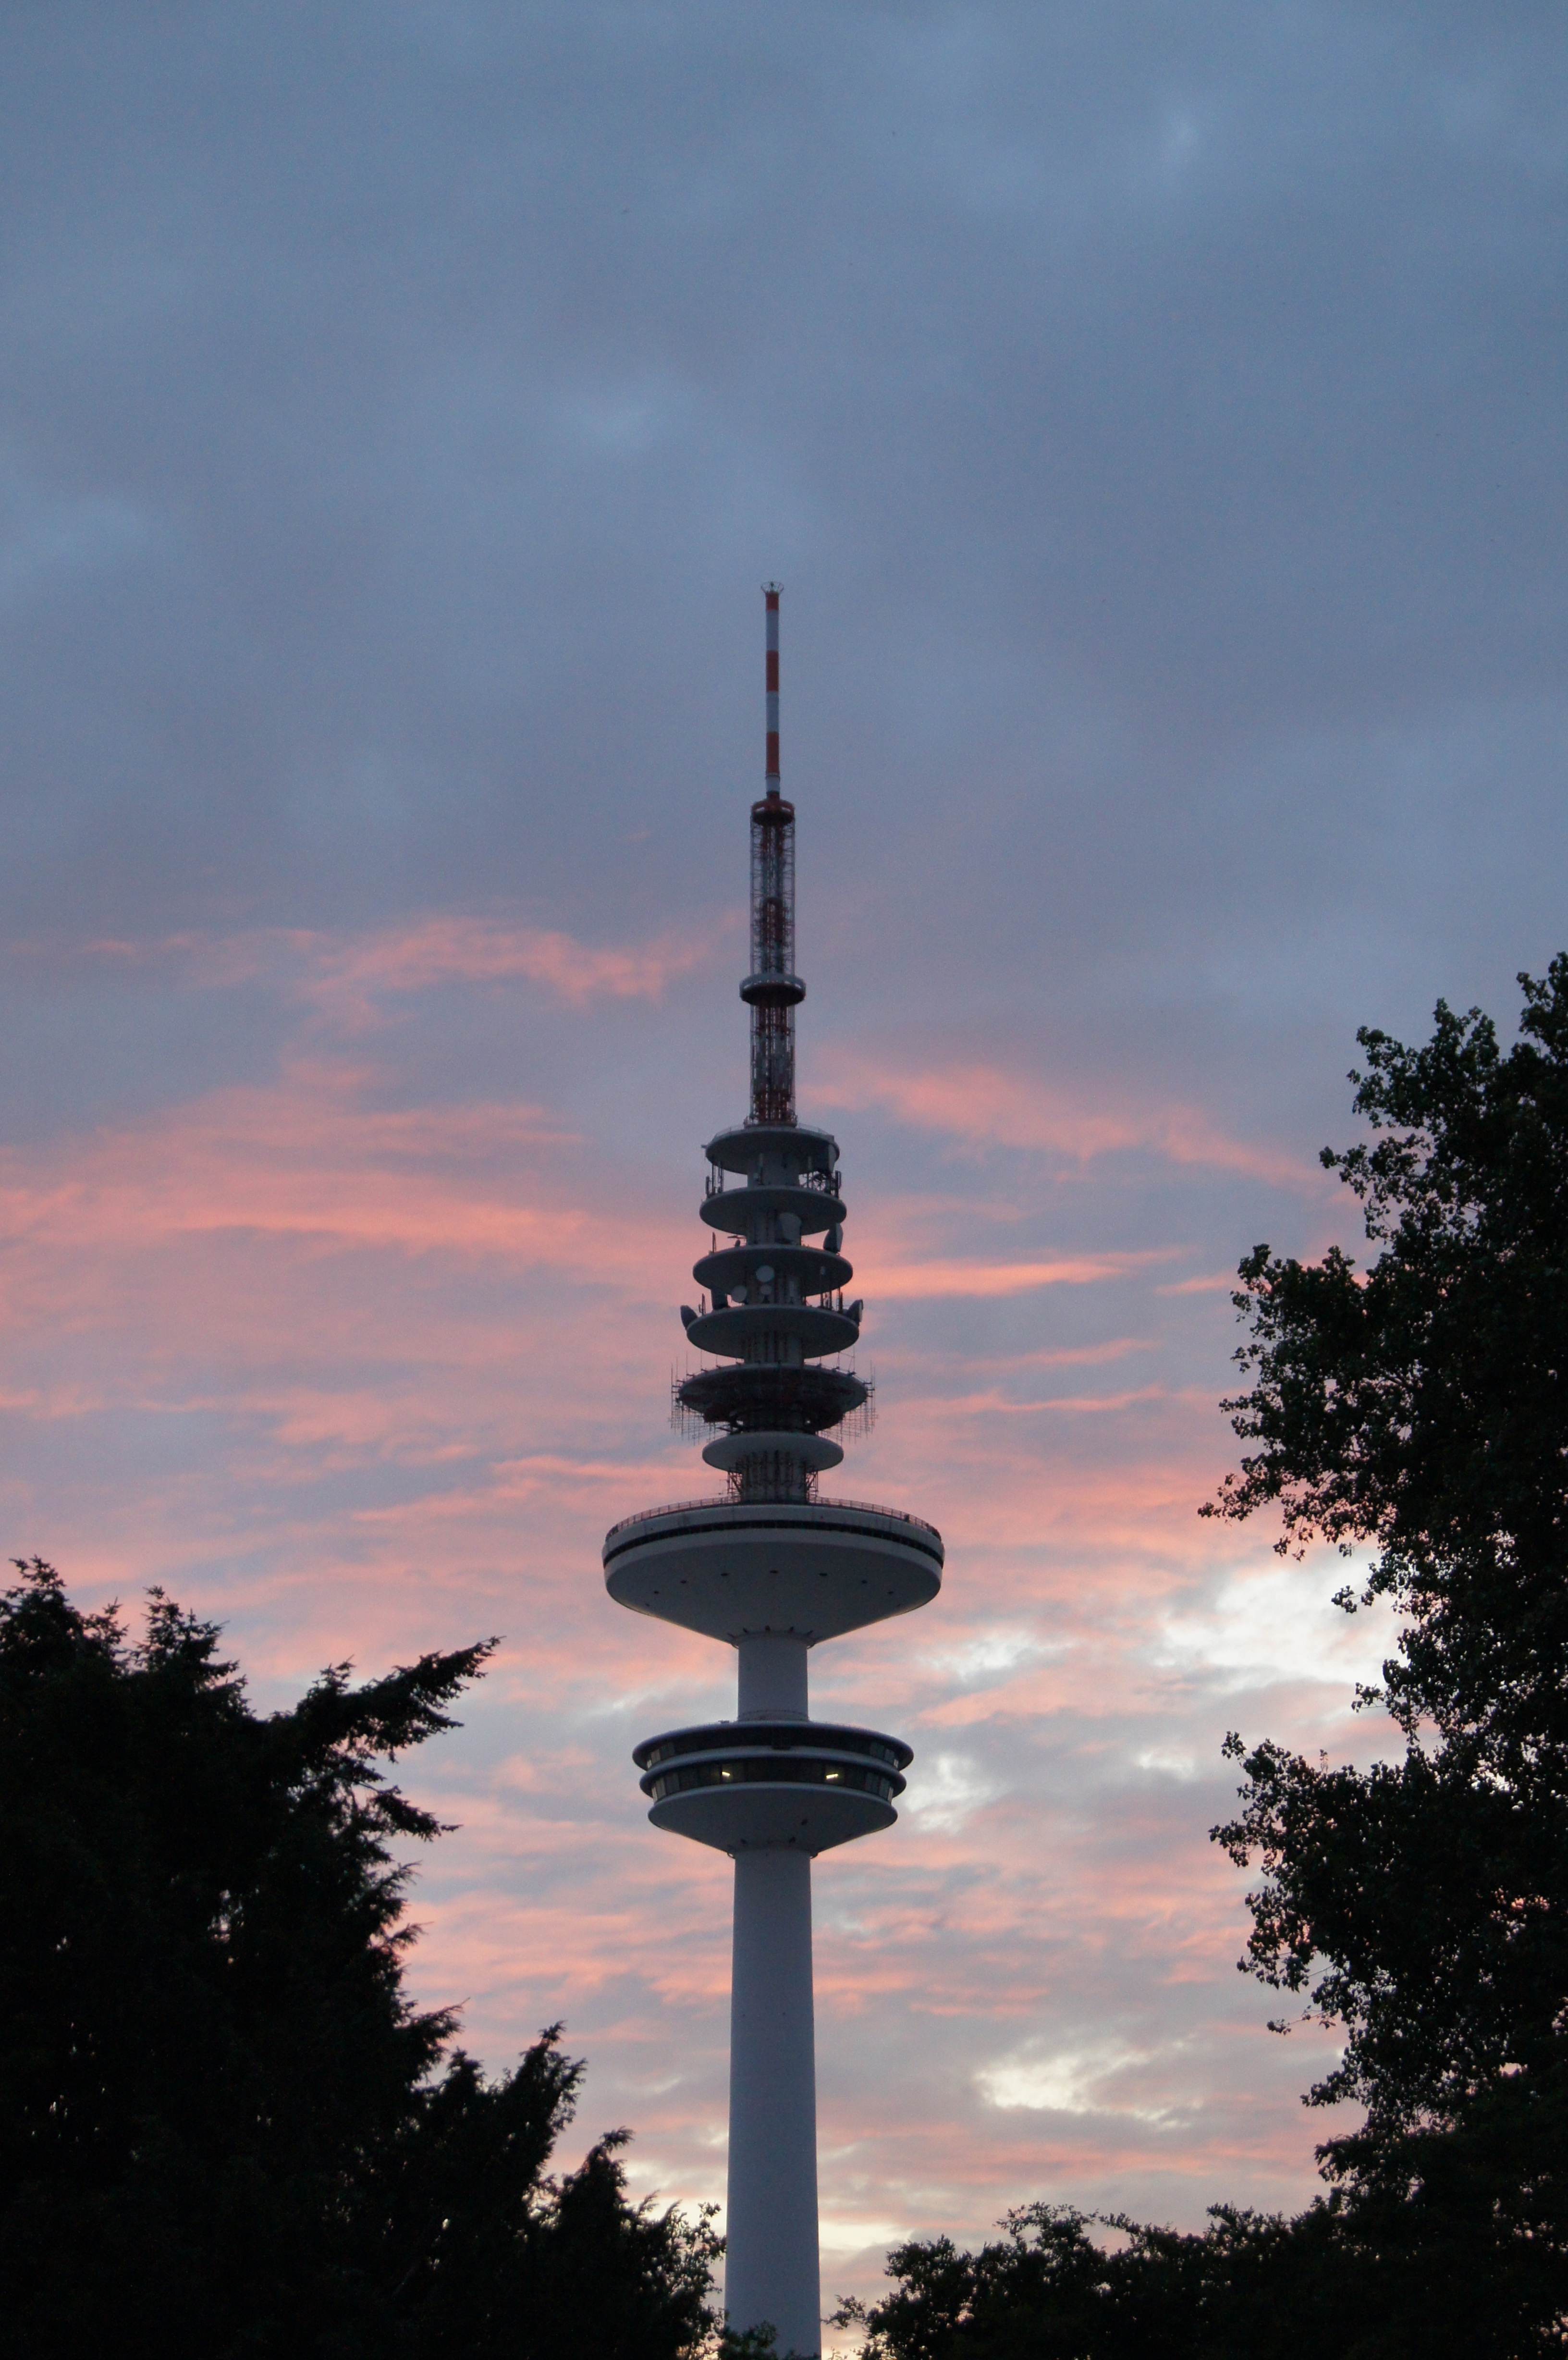
cloud, sky, sunset, skyline, morning, dawn, dusk, evening, twilight, reflection, tower, landmark, spire, hamburg, tv tower